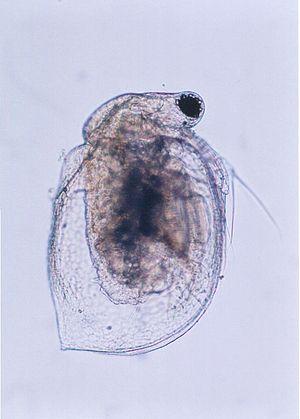
Ceriodaphnia est un genre de petits crustacés branchiopodes de la famille des Daphniidae. Ces espèces sont proches de celles du genre Daphnia.
Cette page a pour objet de présenter un arbre phylogénétique des Branchiopoda, c'est-à-dire un cladogramme mettant en lumière les relations de parenté existant entre leurs différents groupes, telles que les dernières analyses reconnues les proposent. Ce n'est qu'une possibilité, et les principaux débats qui subsistent au sein de la communauté scientifique sont brièvement présentés ci-dessous, avant la bibliographie.
Les Daphniidae constituent une famille de crustacés branchiopodes de l'ordre des Diplostraca, généralement appelées « daphnies ».